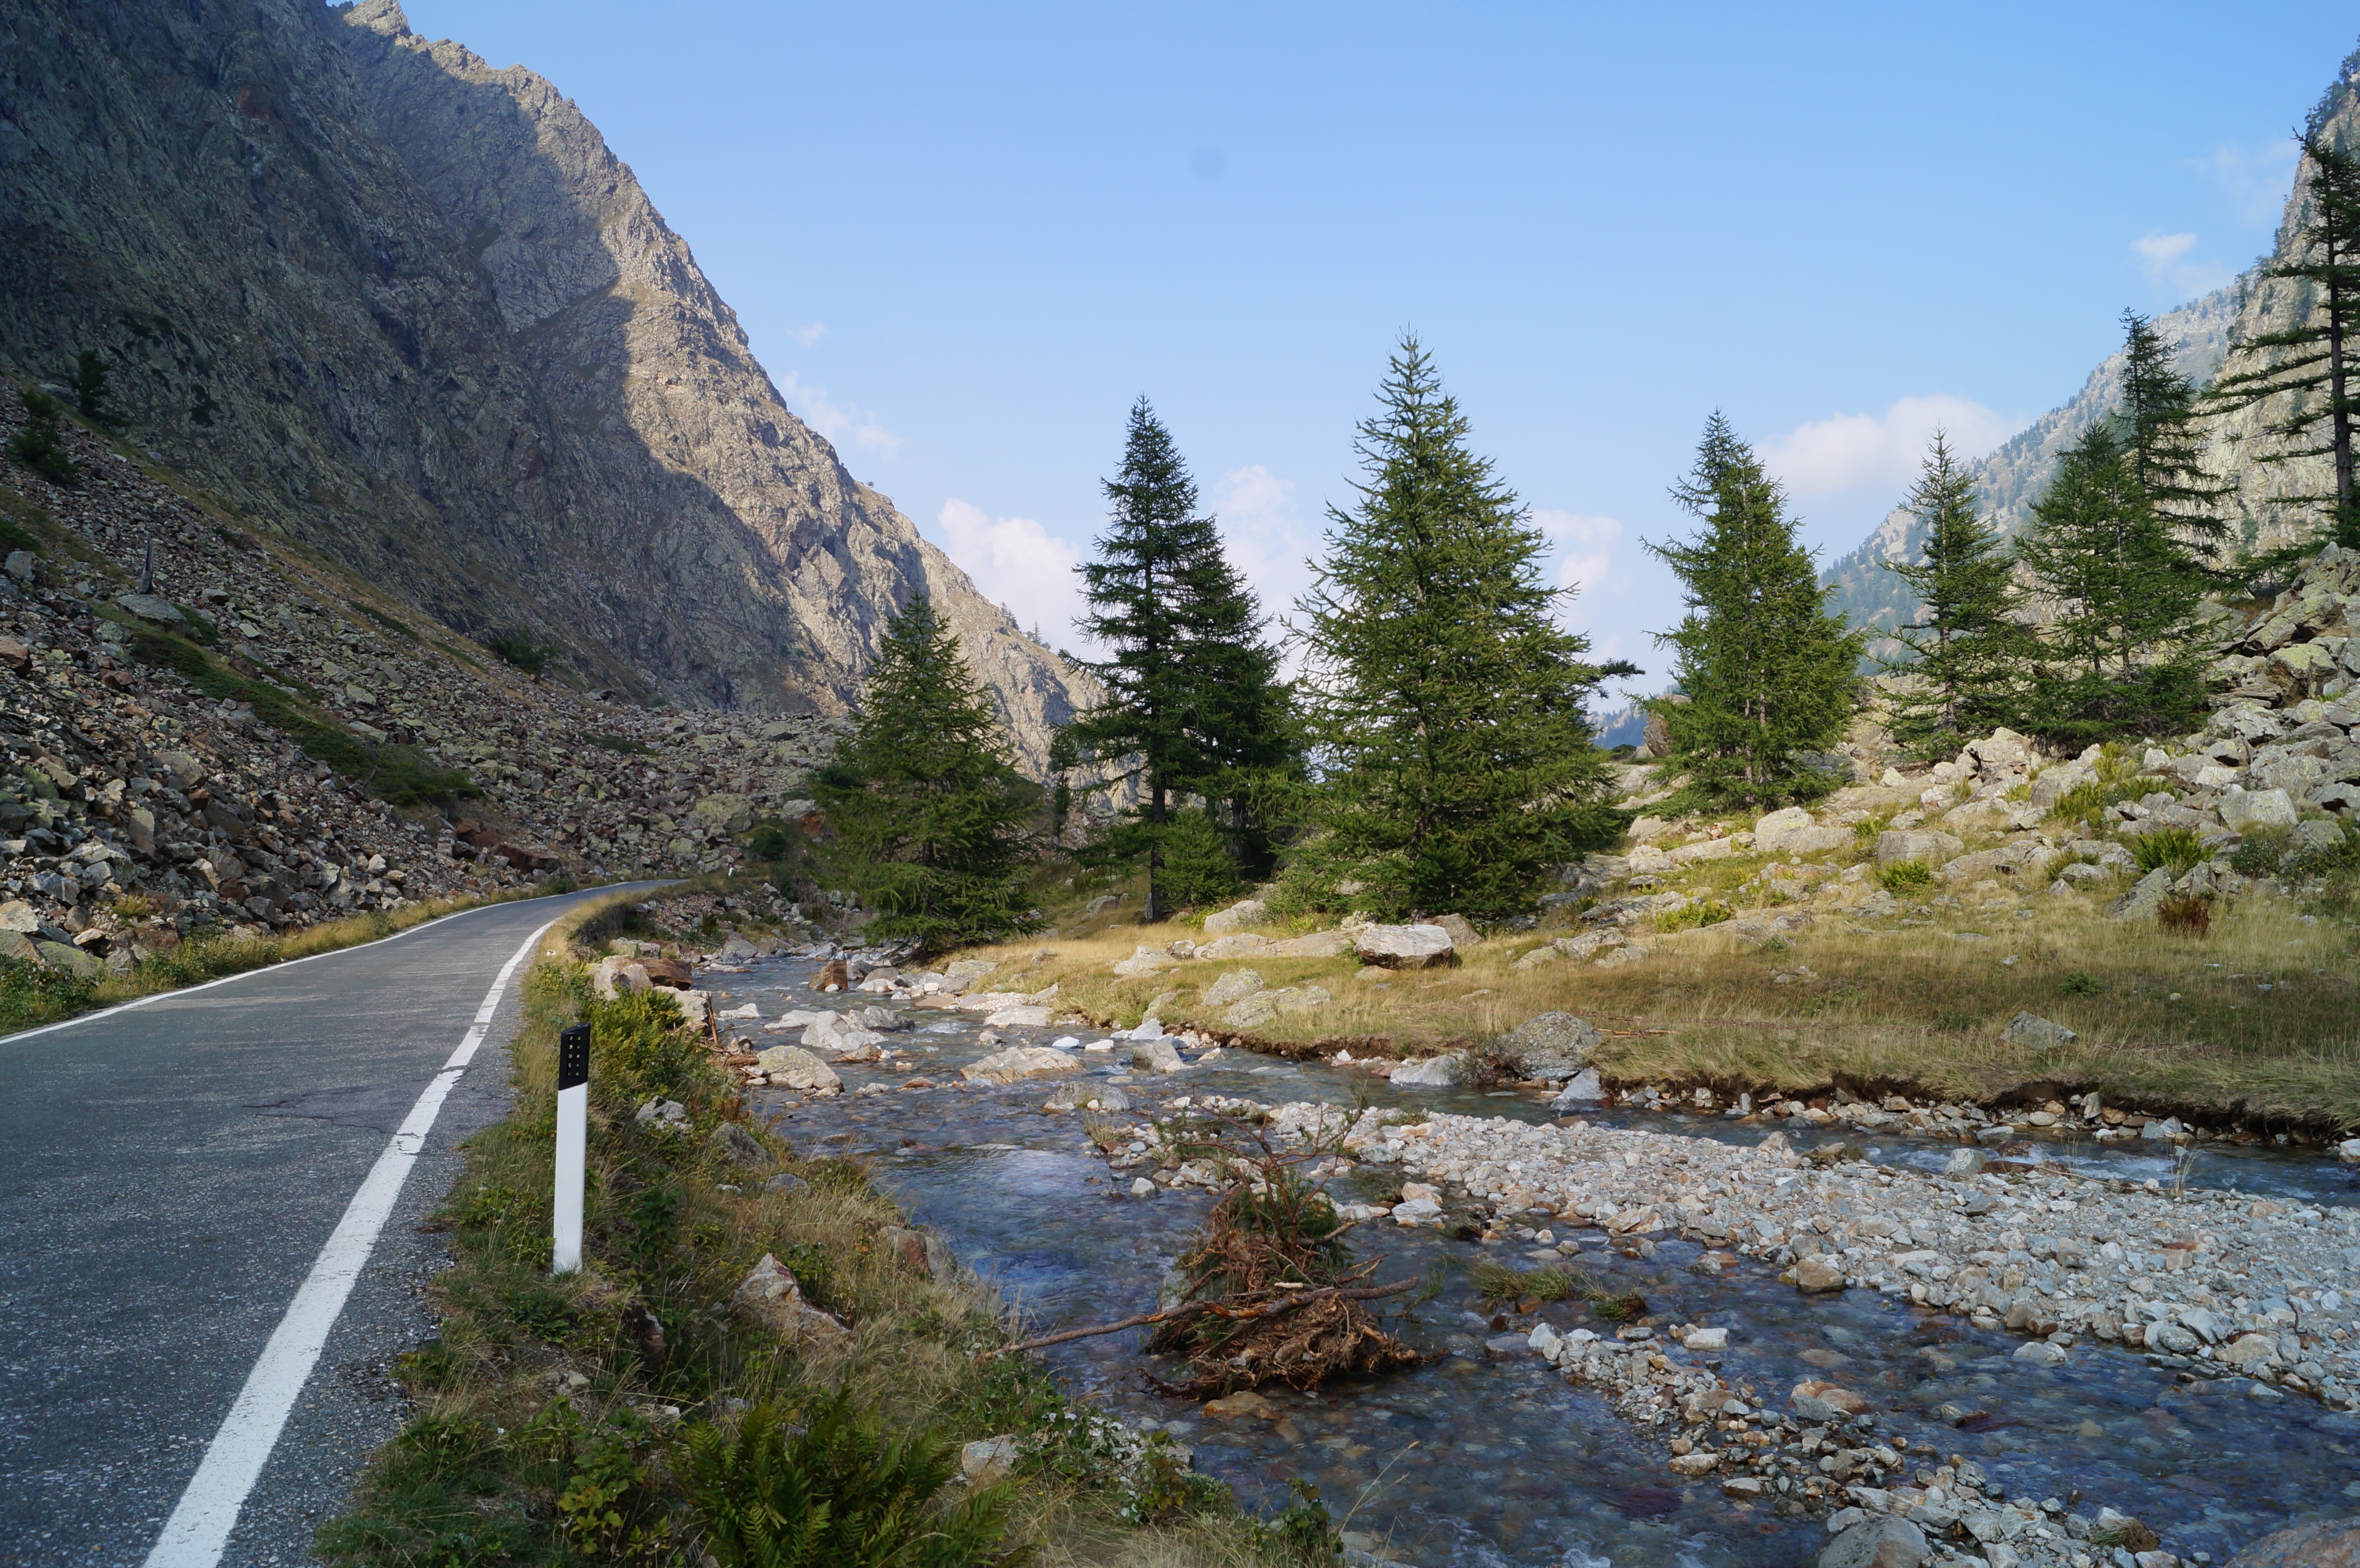
landscape, nature, outdoor, rock, wilderness, walking, mountain, road, trail, lake, view, river, valley, mountain range, stream, green, scenic, scenery, rapid, blue, canyon, national park, ridge, plateau, beautiful, wadi, landform, mountain pass, mountainous landforms